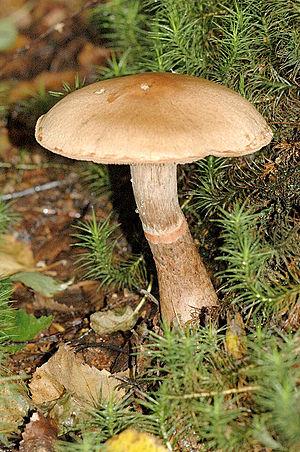
Cortinarius caninus, de son nom français, le Cortinaire des chiens est un champignon basidiomycète du genre cortinaire dans la famille des Cortinariaceae.